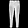
Label: Trouser